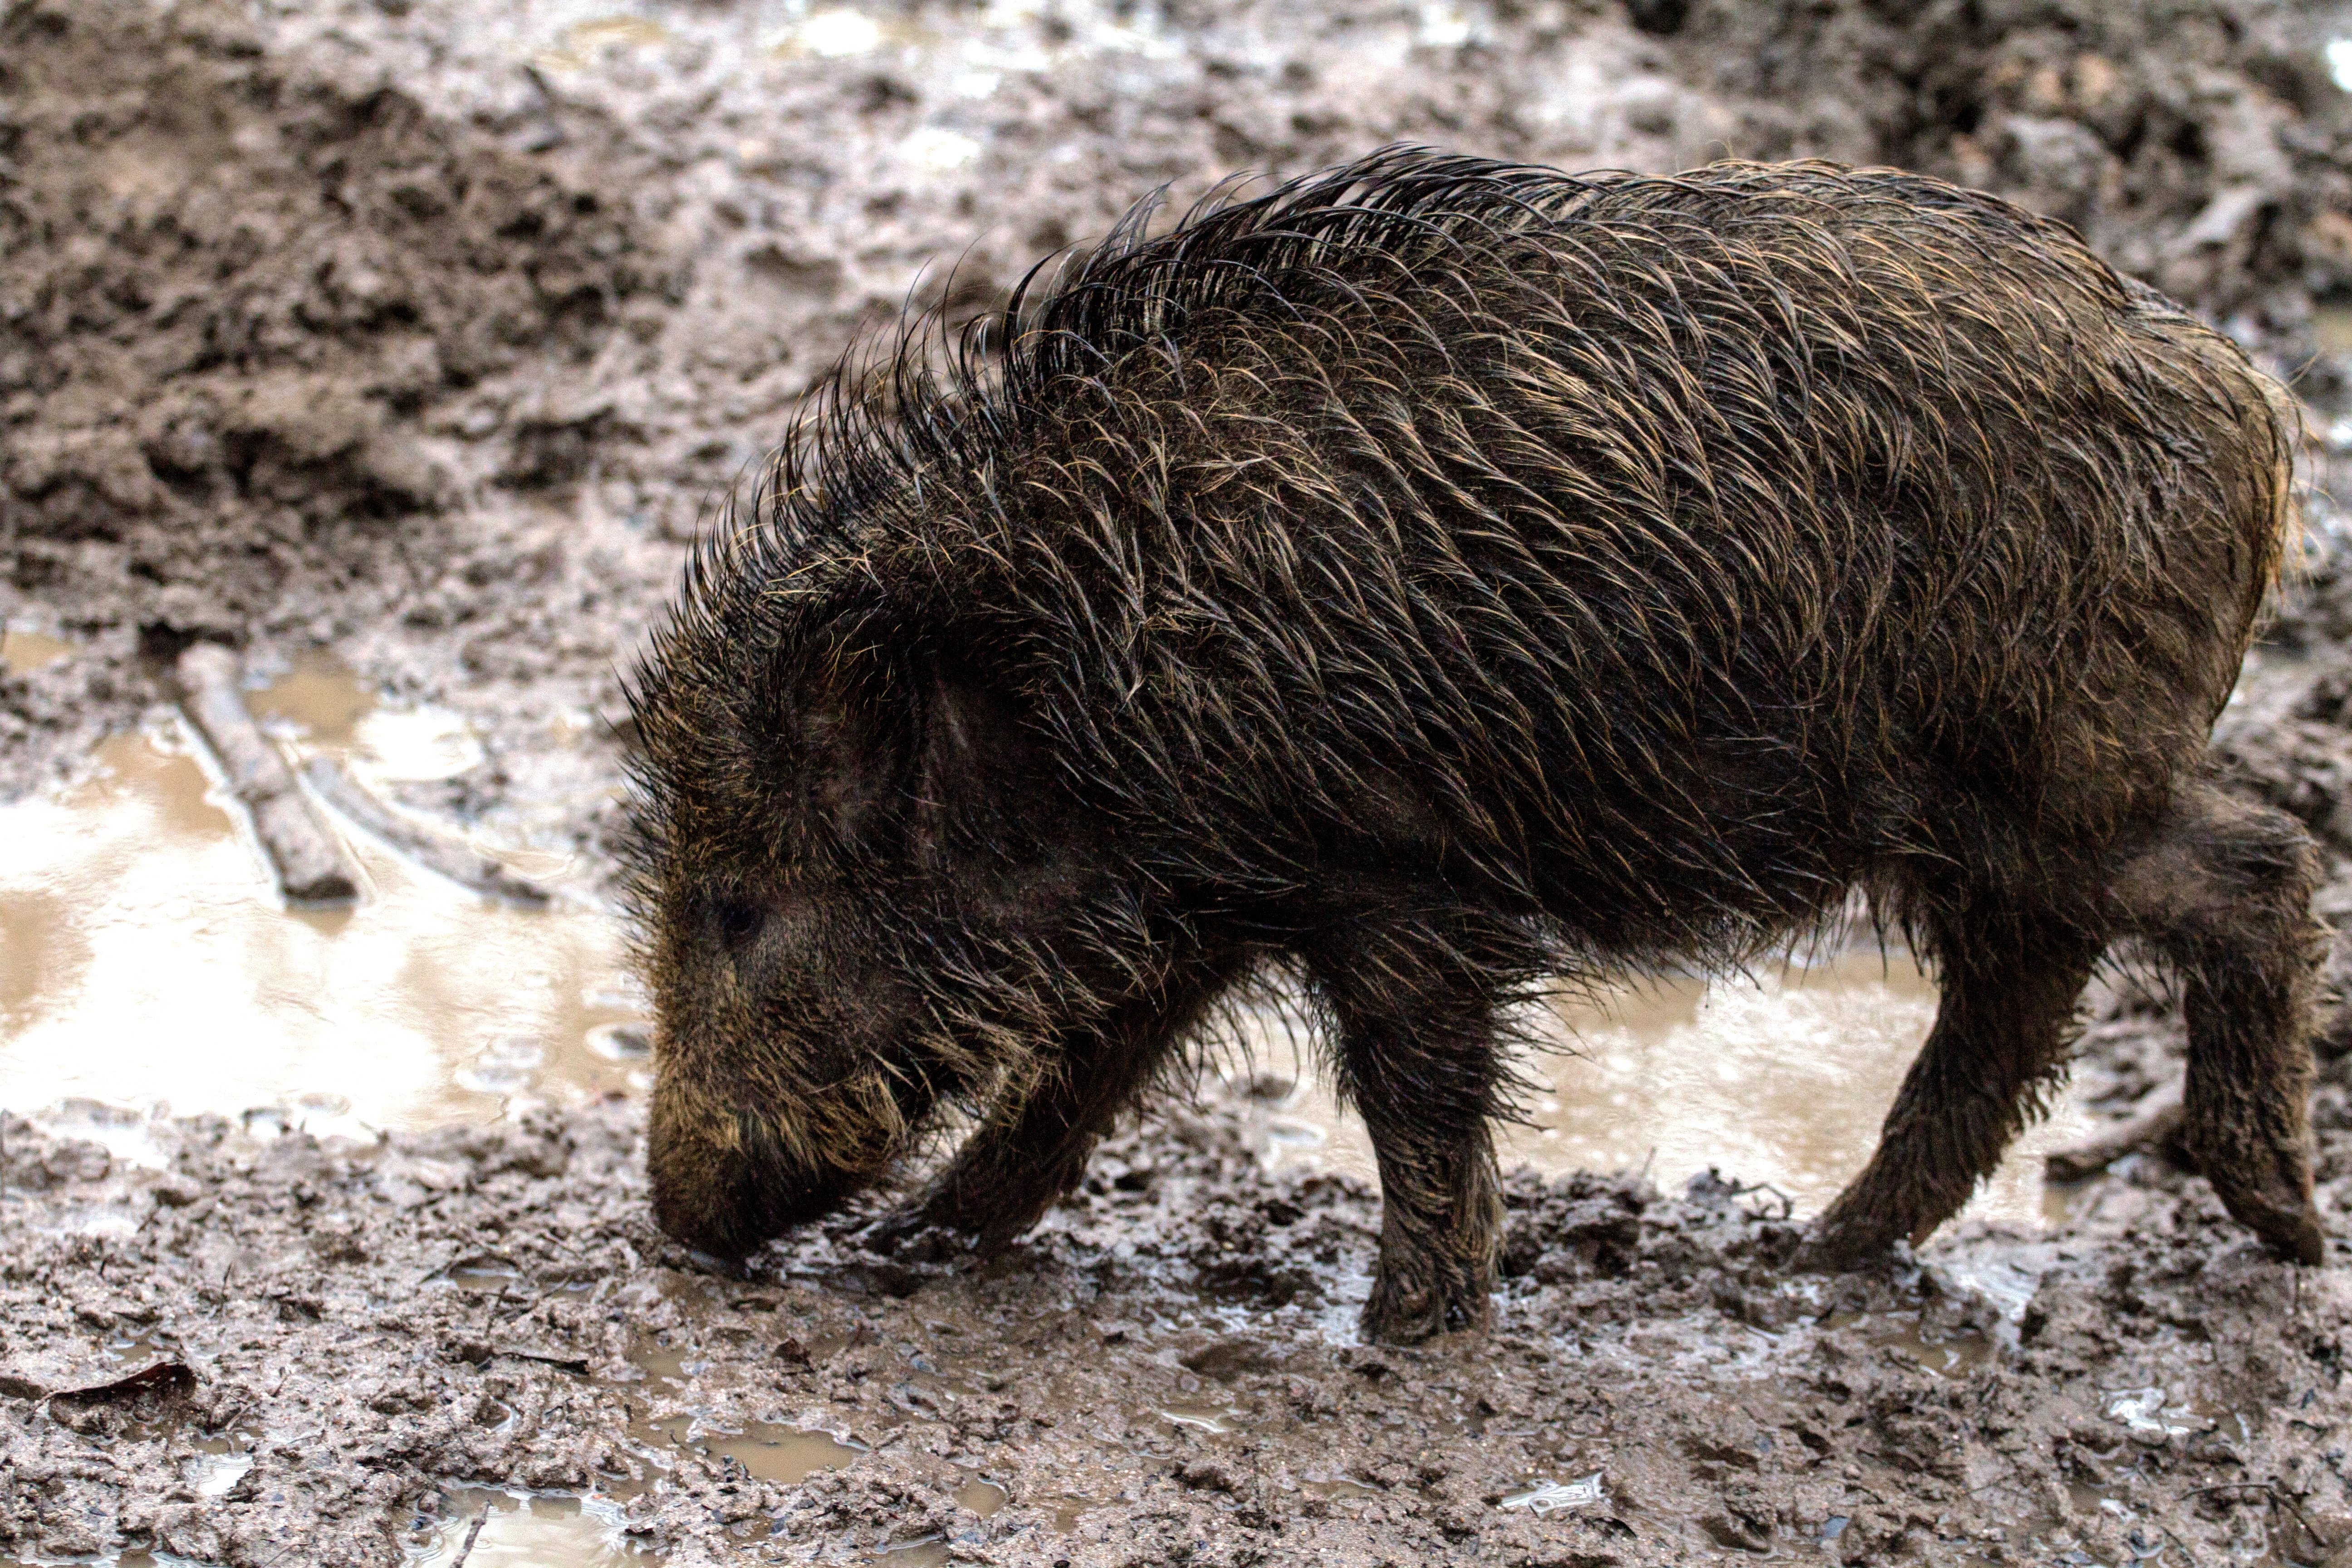
nature, forest, wildlife, wild, mammal, fauna, boar, vertebrate, pig, wild boar, domestic pig, pig like mammal, peccary